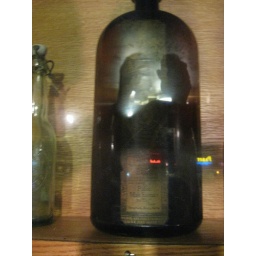
This is the bottle that the beer was in when it won that blue ribbon!